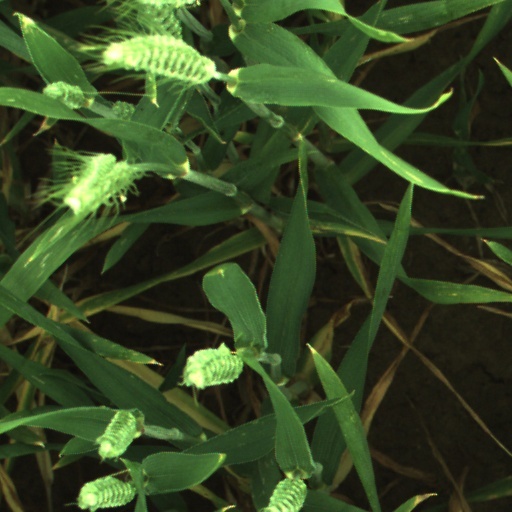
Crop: wheat